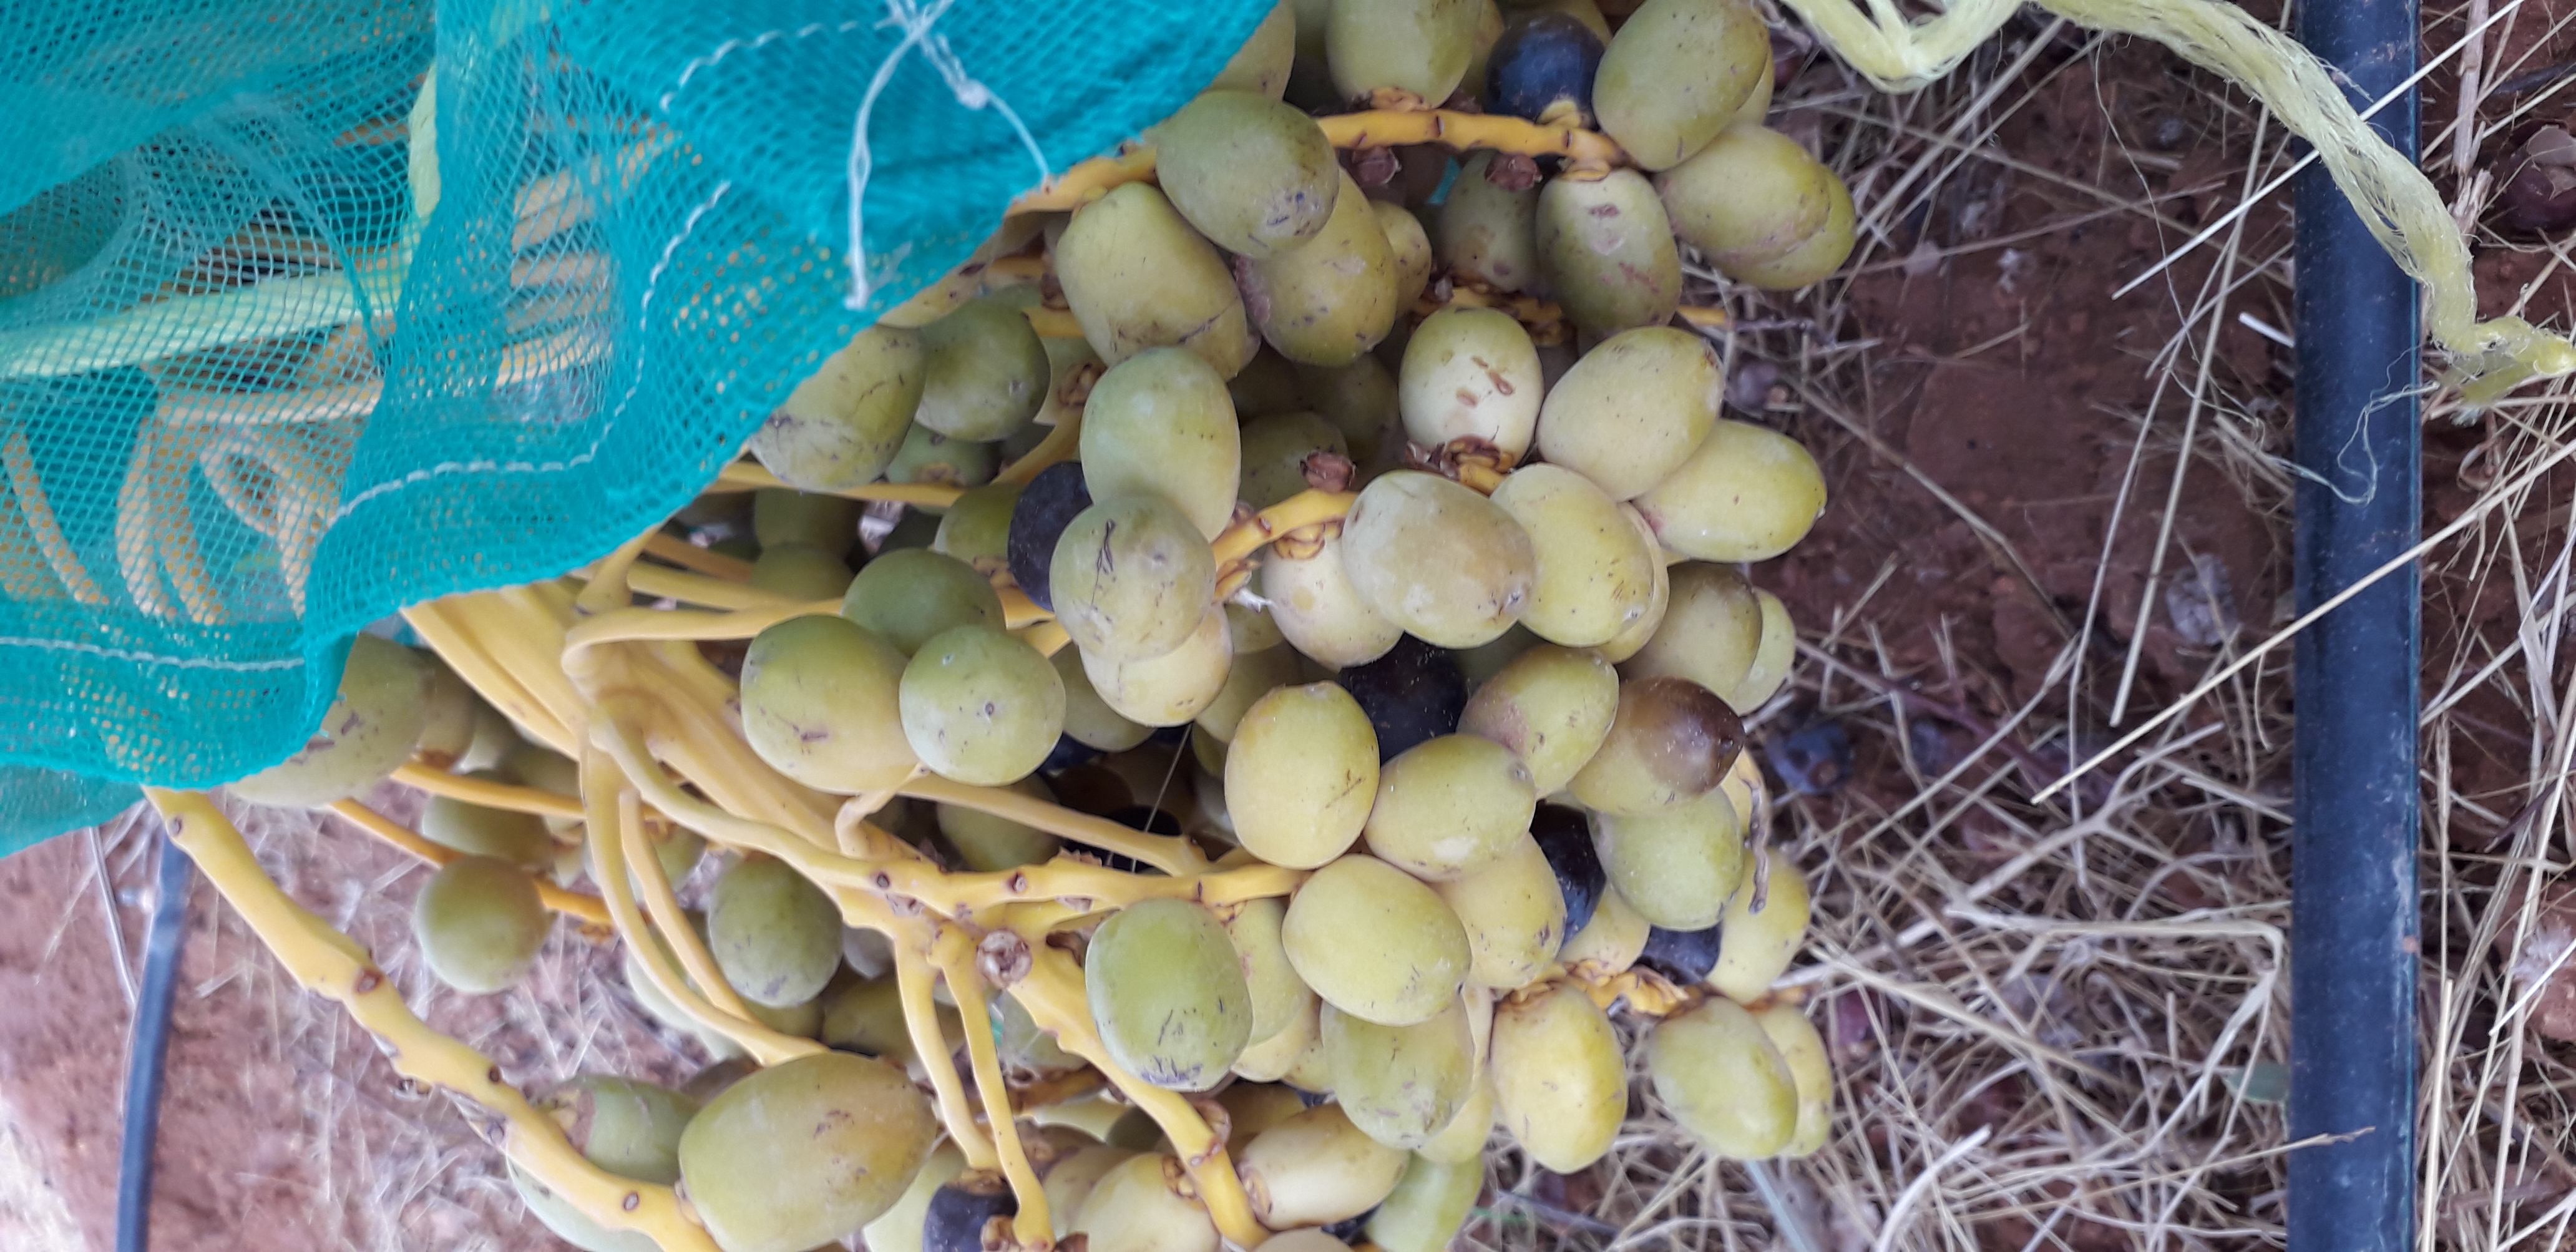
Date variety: kholt